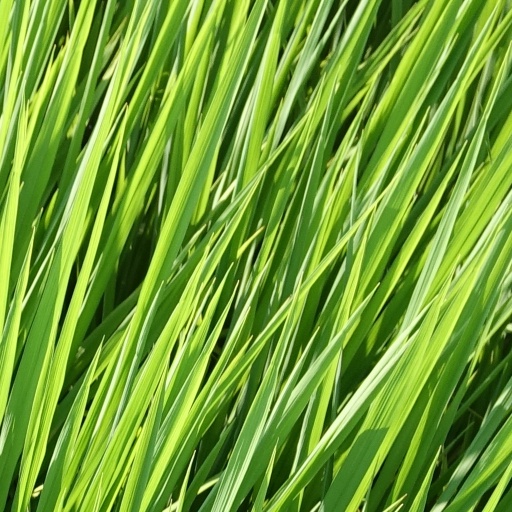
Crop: rice